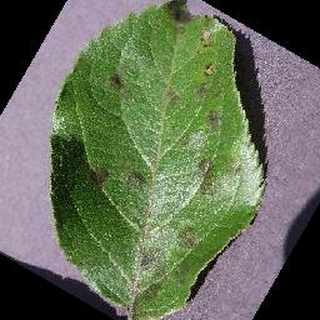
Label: apple_apple_scab